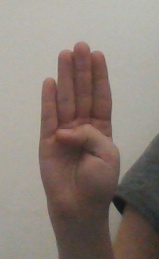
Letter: kaaf